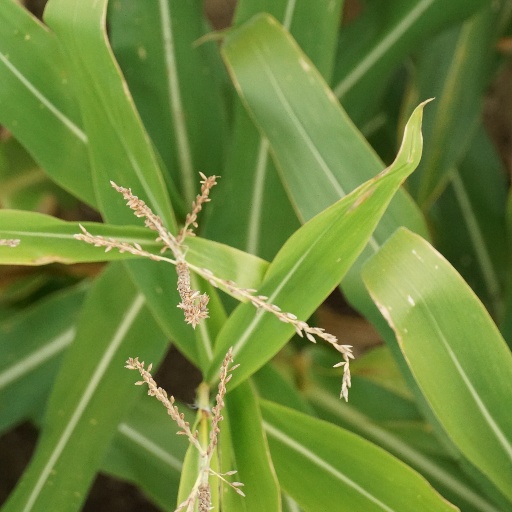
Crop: maize; corn